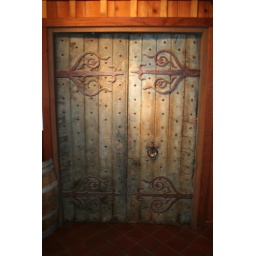
thousand year old door from a church in Europe. it was beautiful